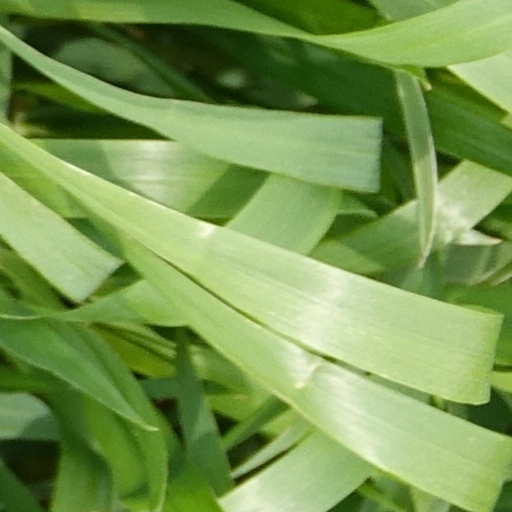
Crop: wheat